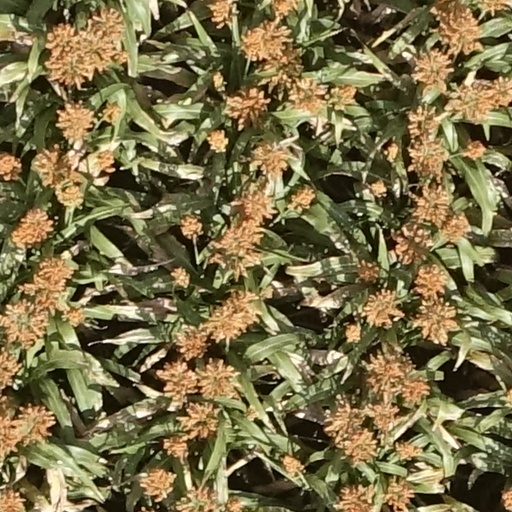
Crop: sorghum